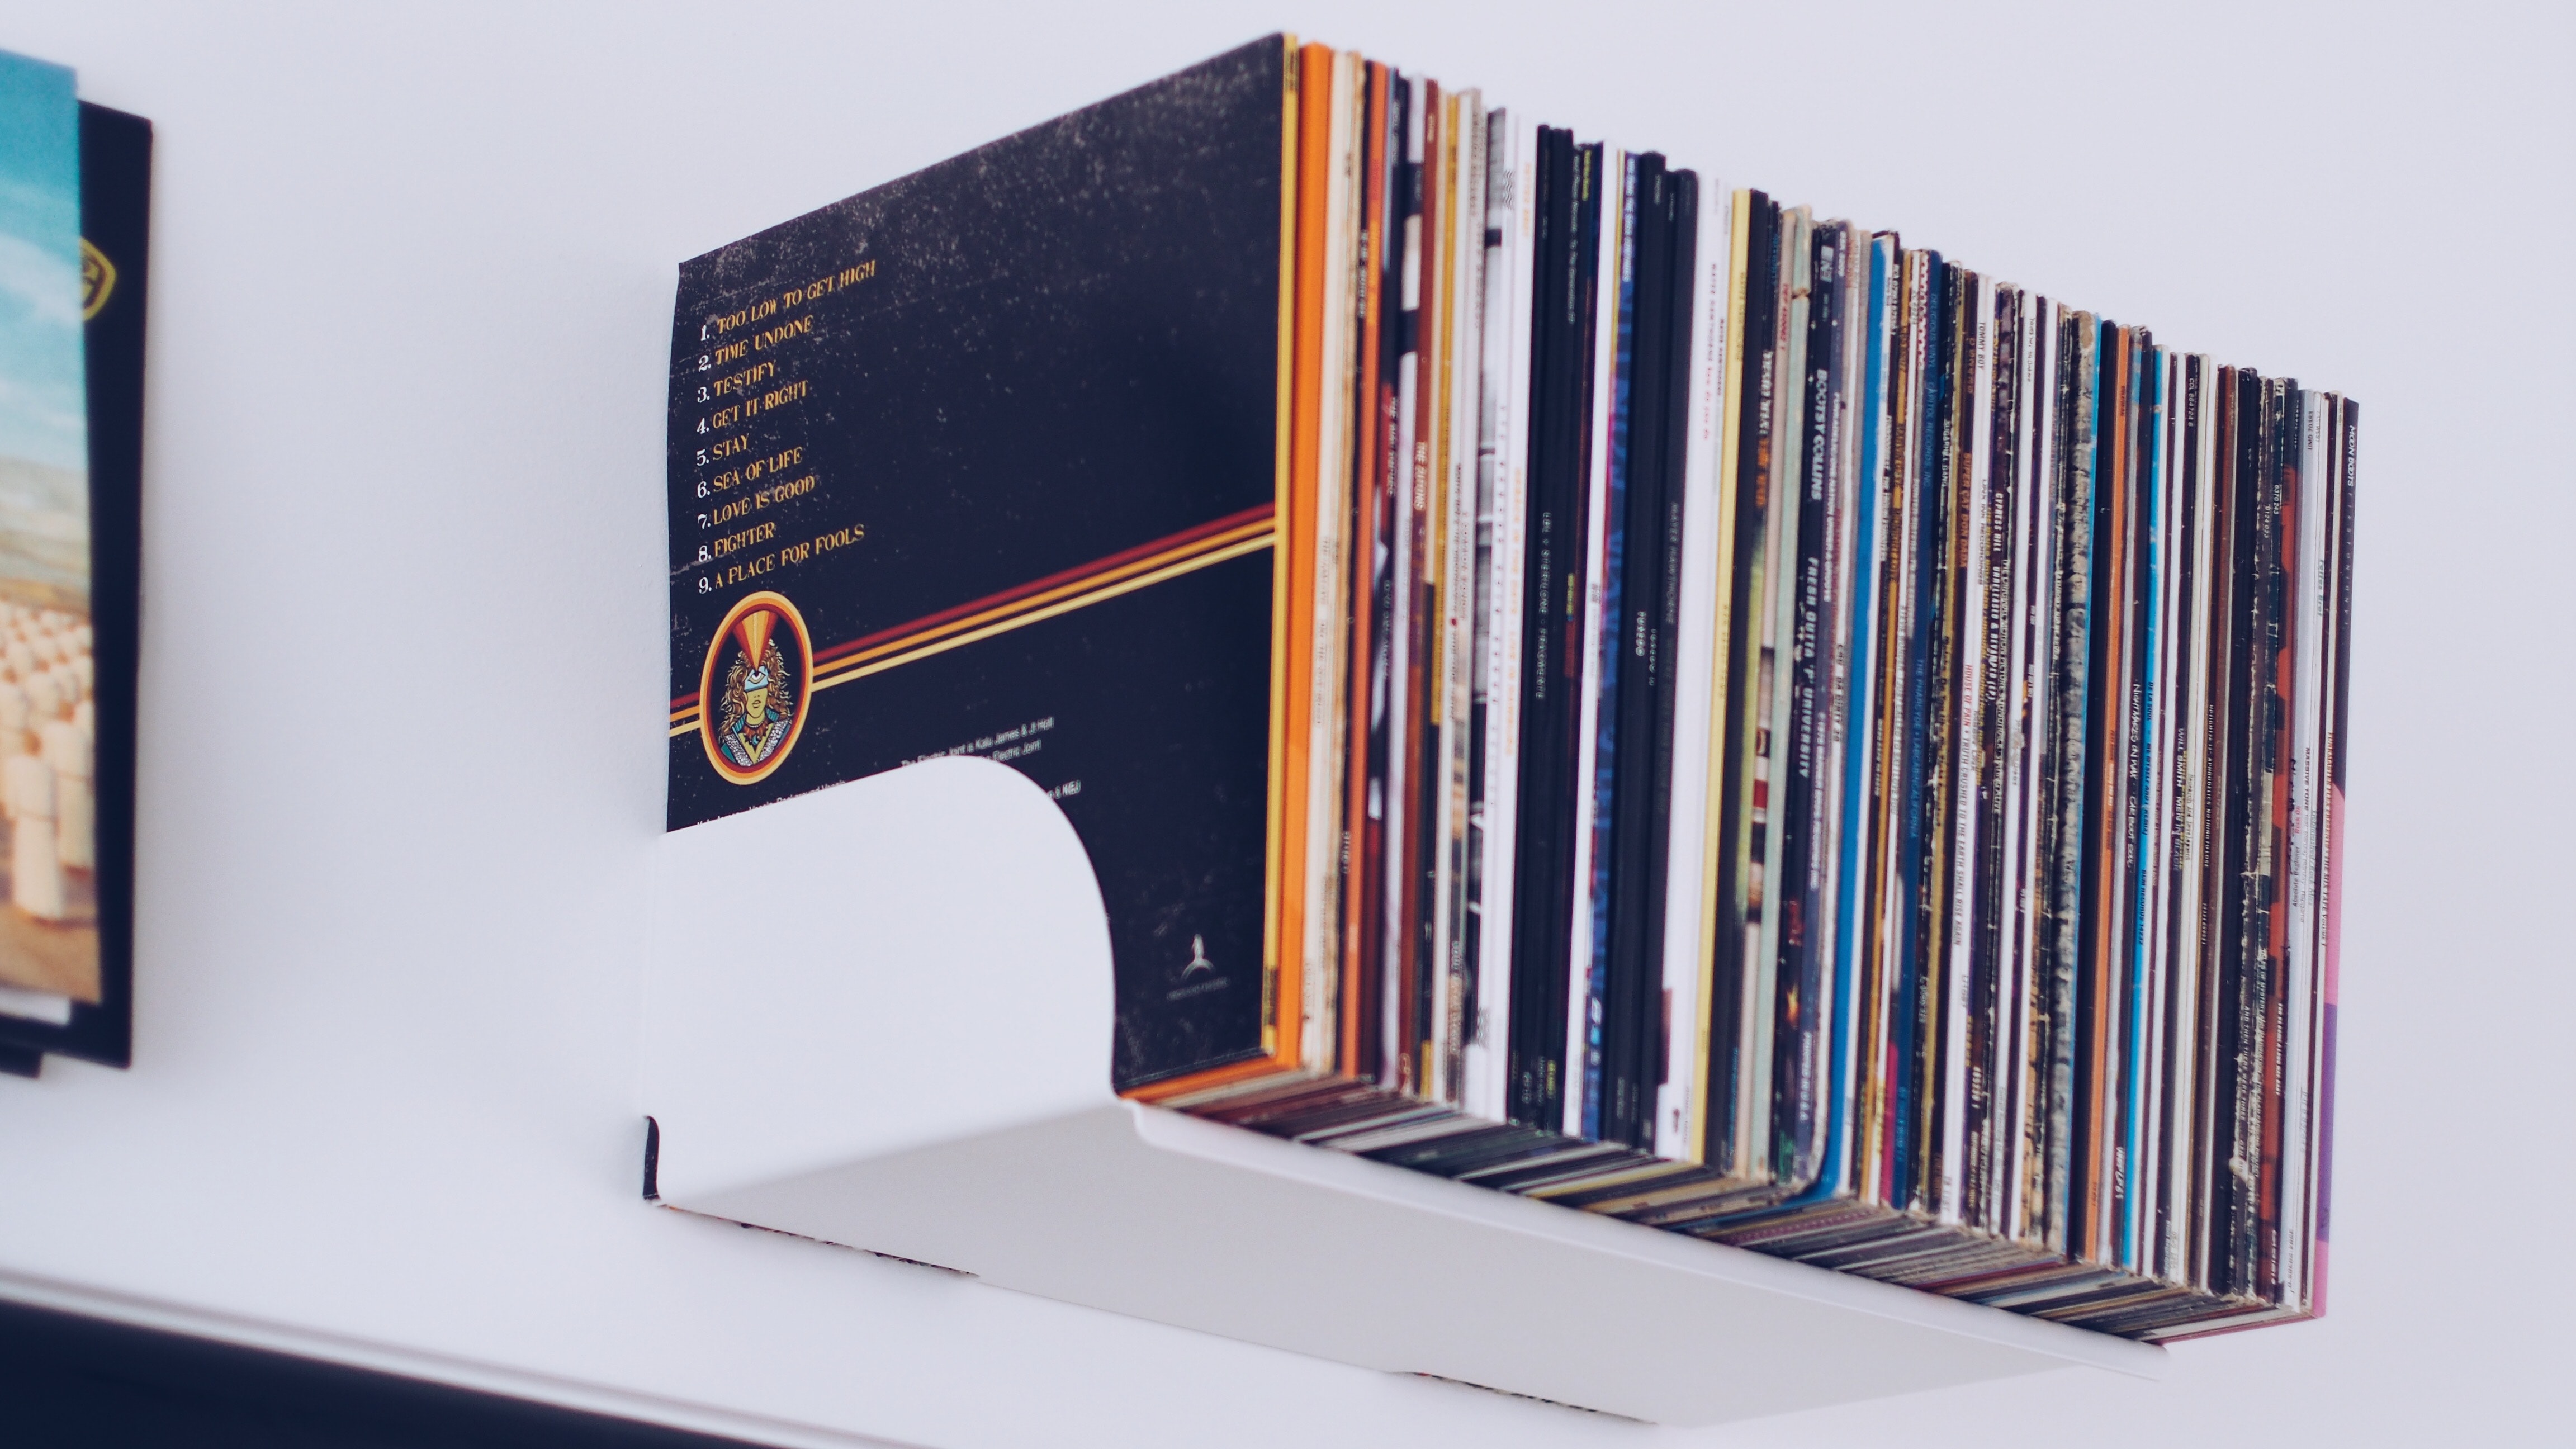
book, publication, shelf, bookcase, folder, shelving, architecture, paper, ring binder, book cover, bookend